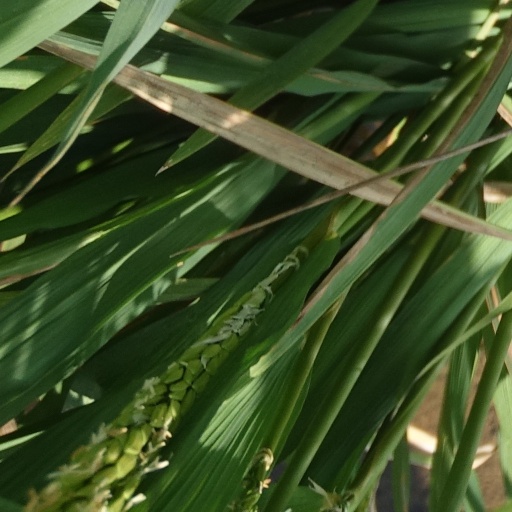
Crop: rice